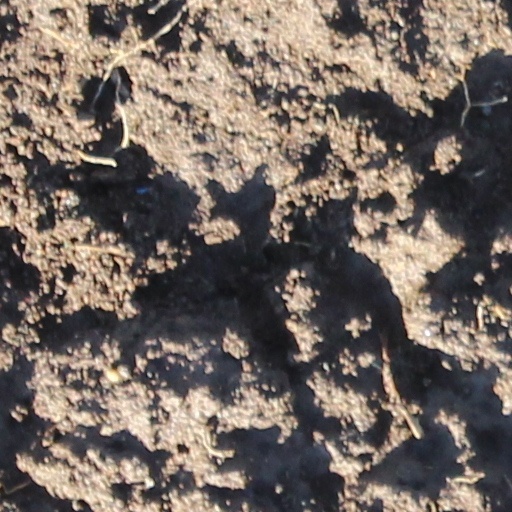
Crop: wheat